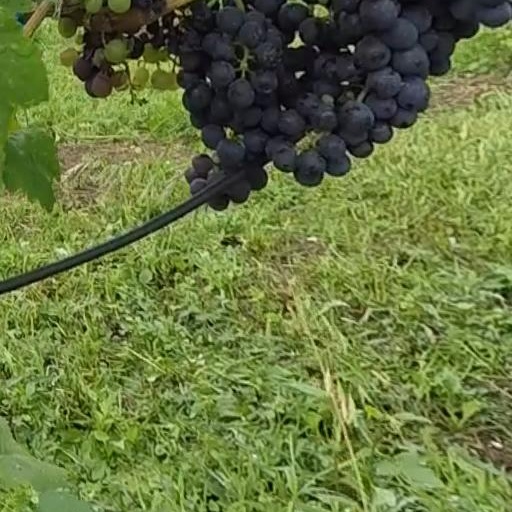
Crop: grape